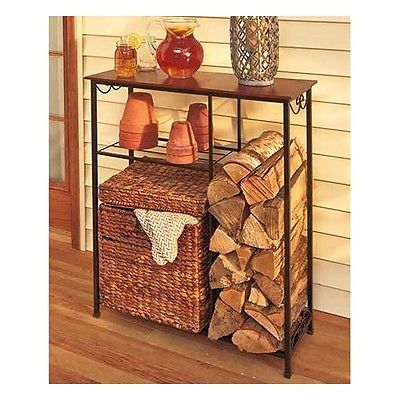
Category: table